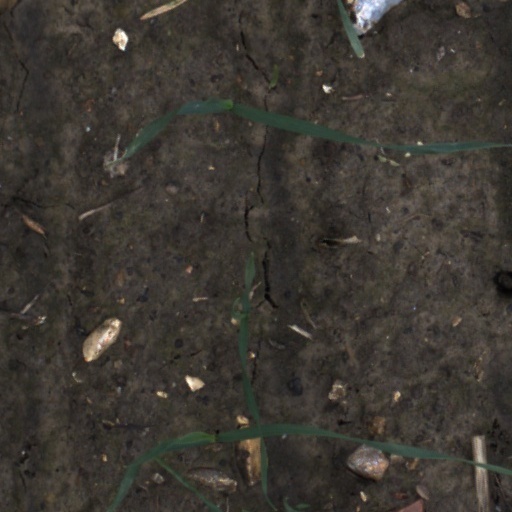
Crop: wheat